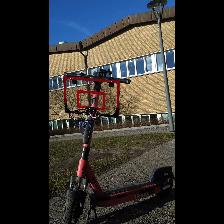
Label: NonHuman